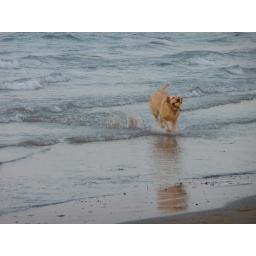
that would be on the warm side. she still wanted to retrieve the ball from the water over and over.